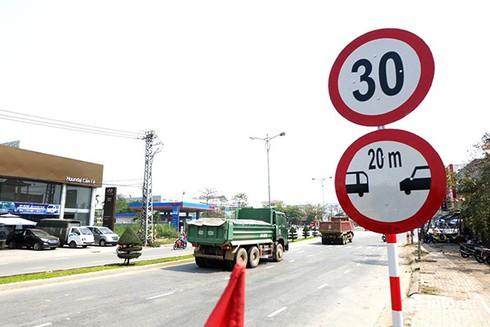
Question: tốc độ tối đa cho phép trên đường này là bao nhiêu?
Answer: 30 km / h